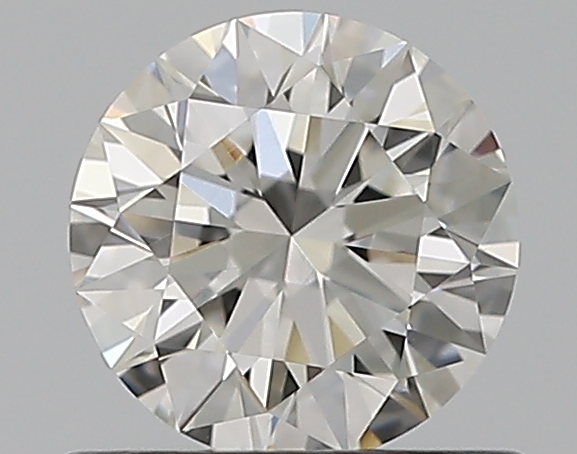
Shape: round
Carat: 0.6
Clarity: VVS2
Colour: G
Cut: EX
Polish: EX
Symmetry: EX
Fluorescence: N
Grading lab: GIA
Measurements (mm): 5.39 x 5.43 x 3.34